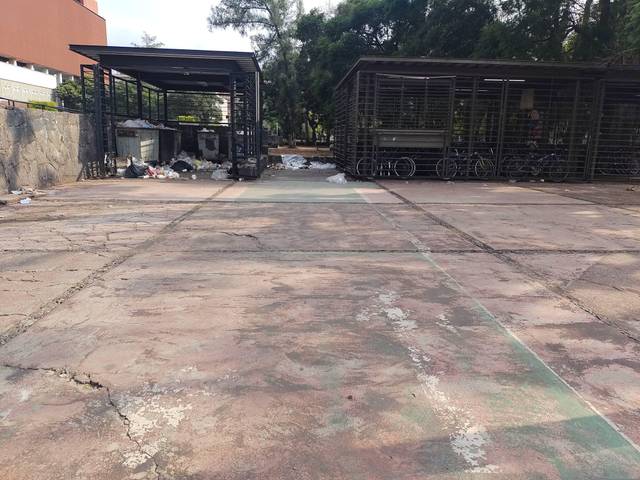
Region: Mexico
Coordinates: 19.334, -99.181